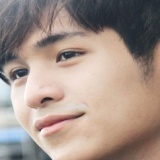
diễn viên Đỗ Nhật Trường